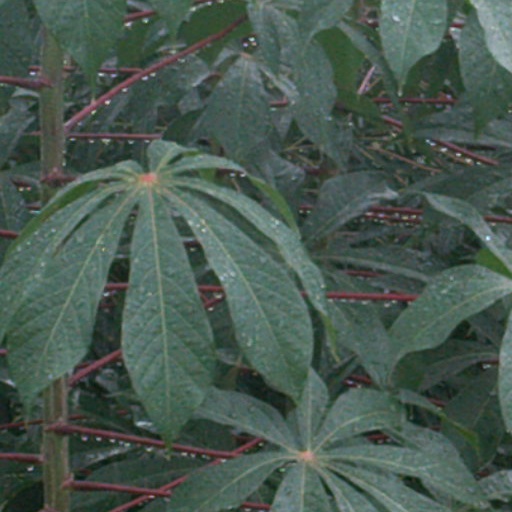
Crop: cassava